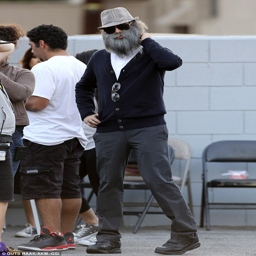
man : person usually cuts a dapper figure , but on sunday he was clearly out for laughs